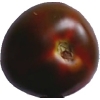
Label: tomato_maroon